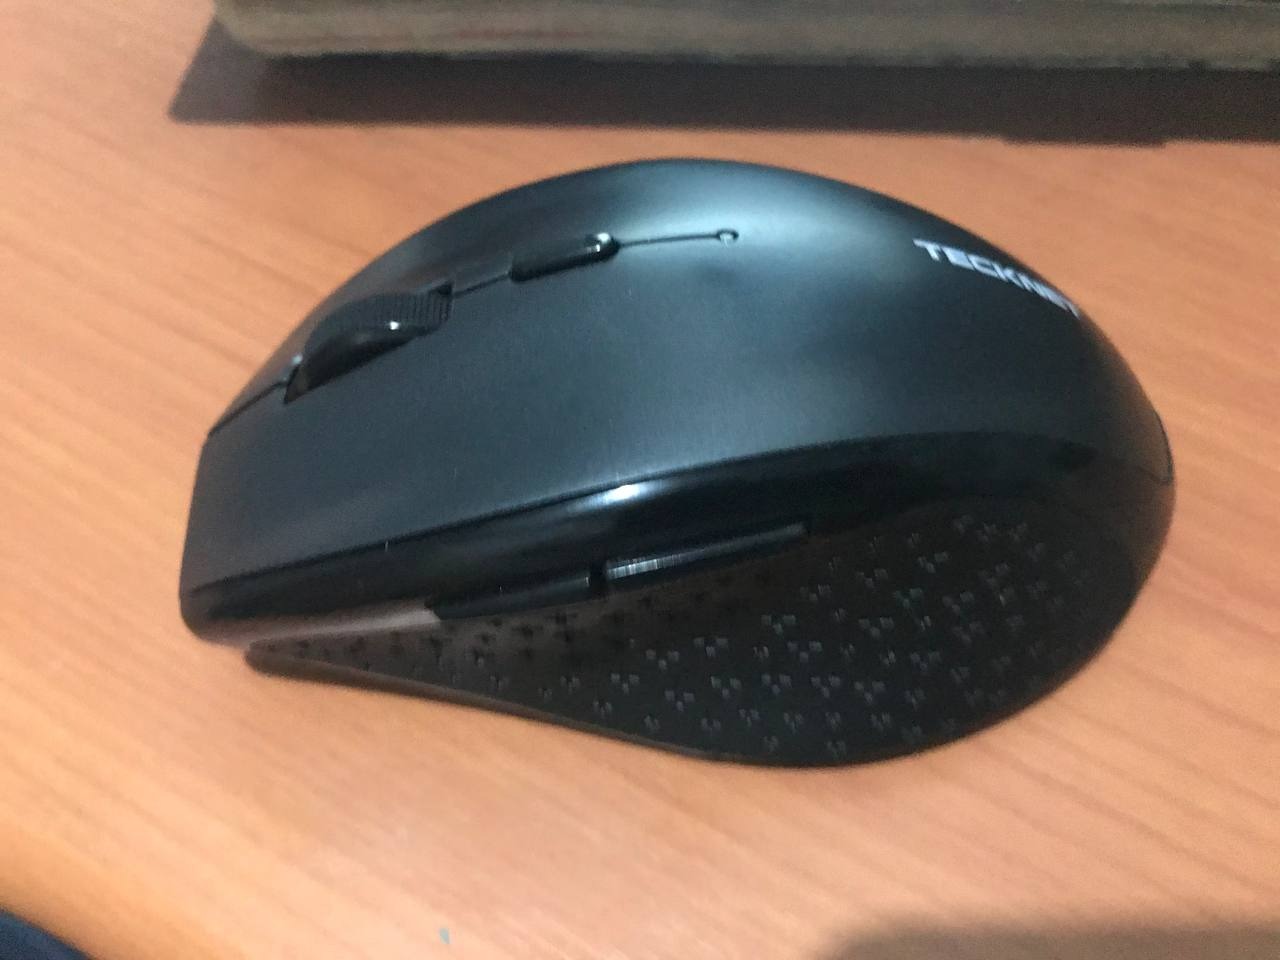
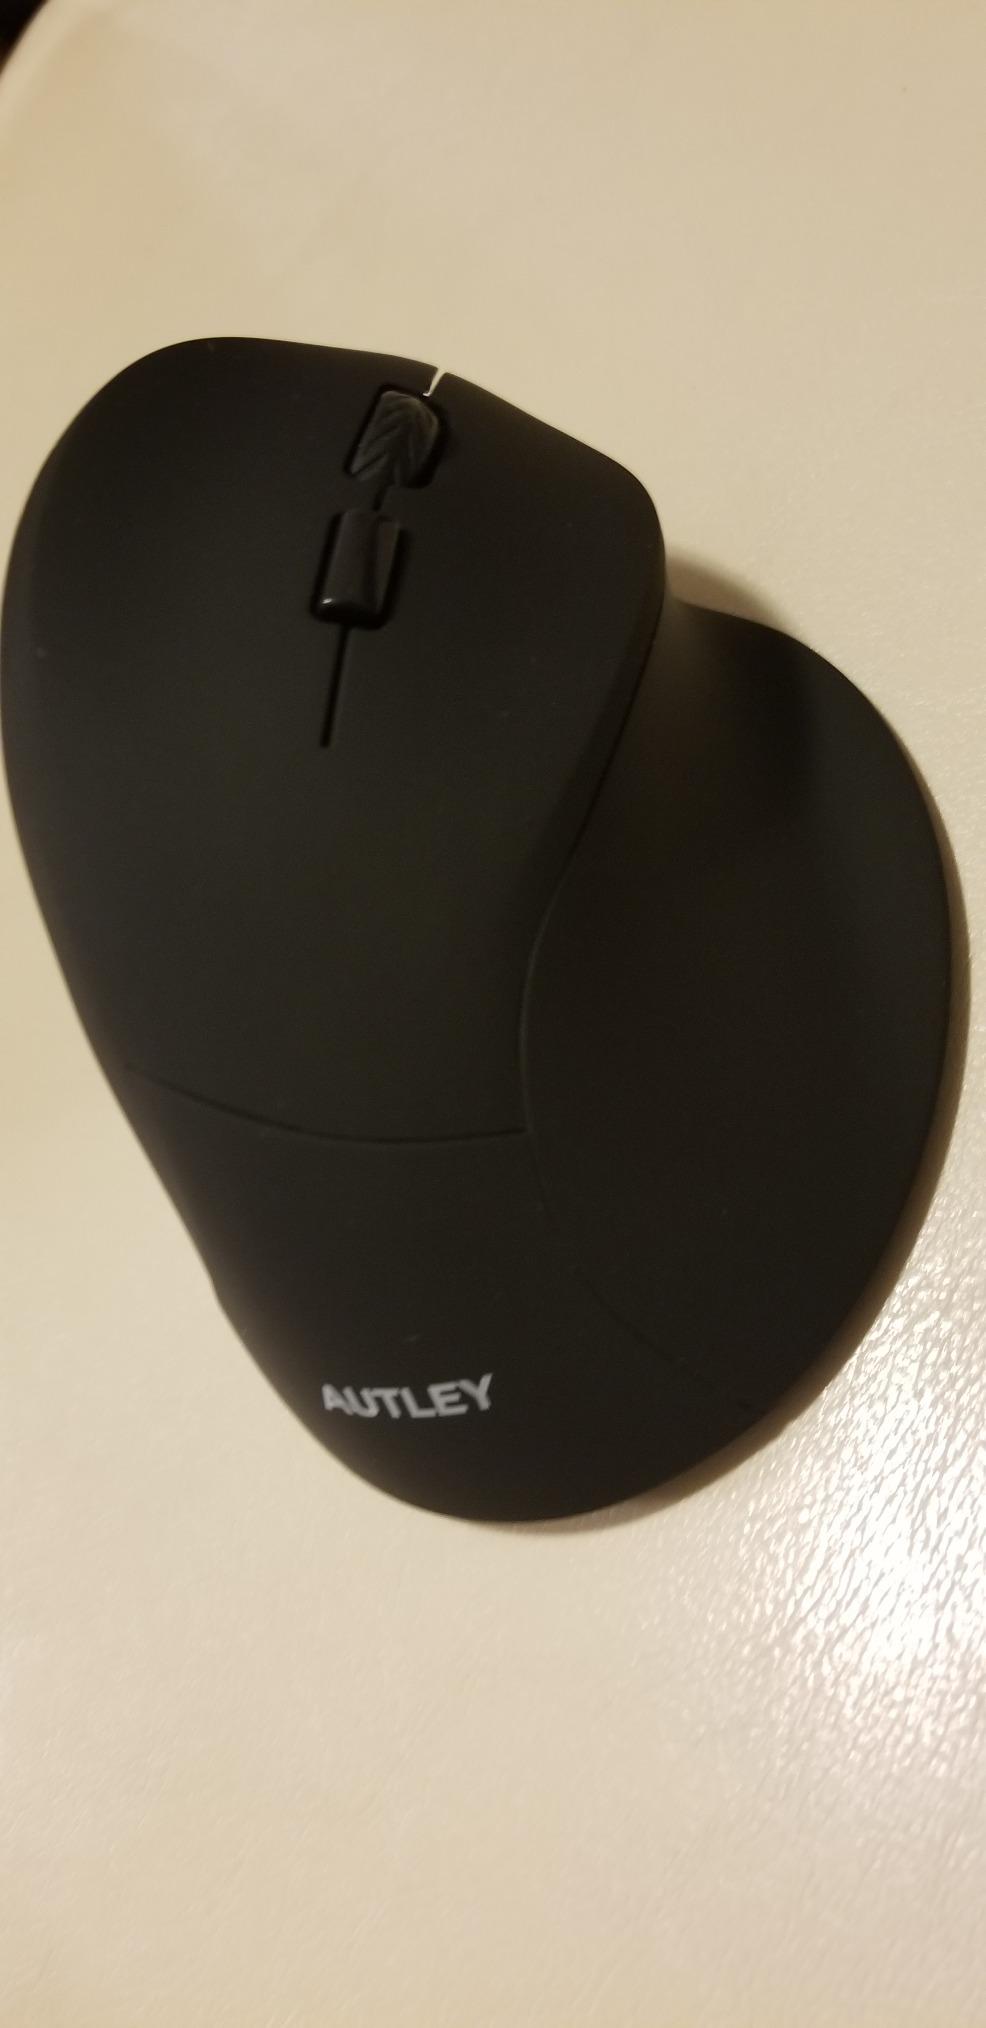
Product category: mouse
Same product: no